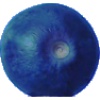
Label: Huckleberry 1